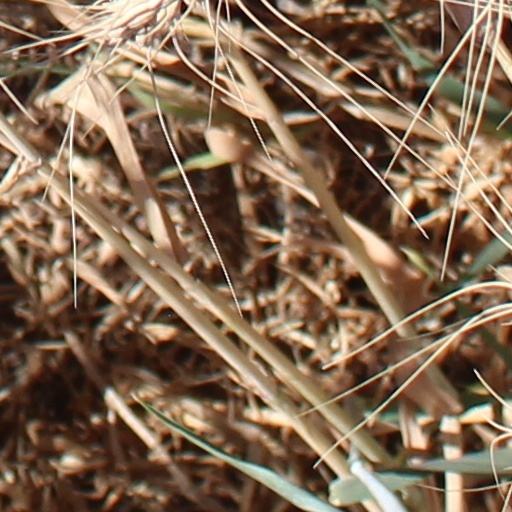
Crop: wheat